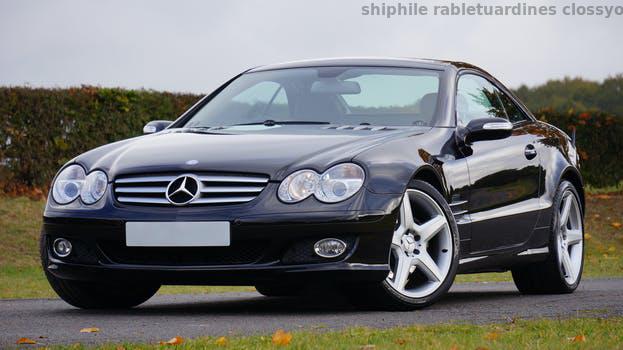
Label: Watermark